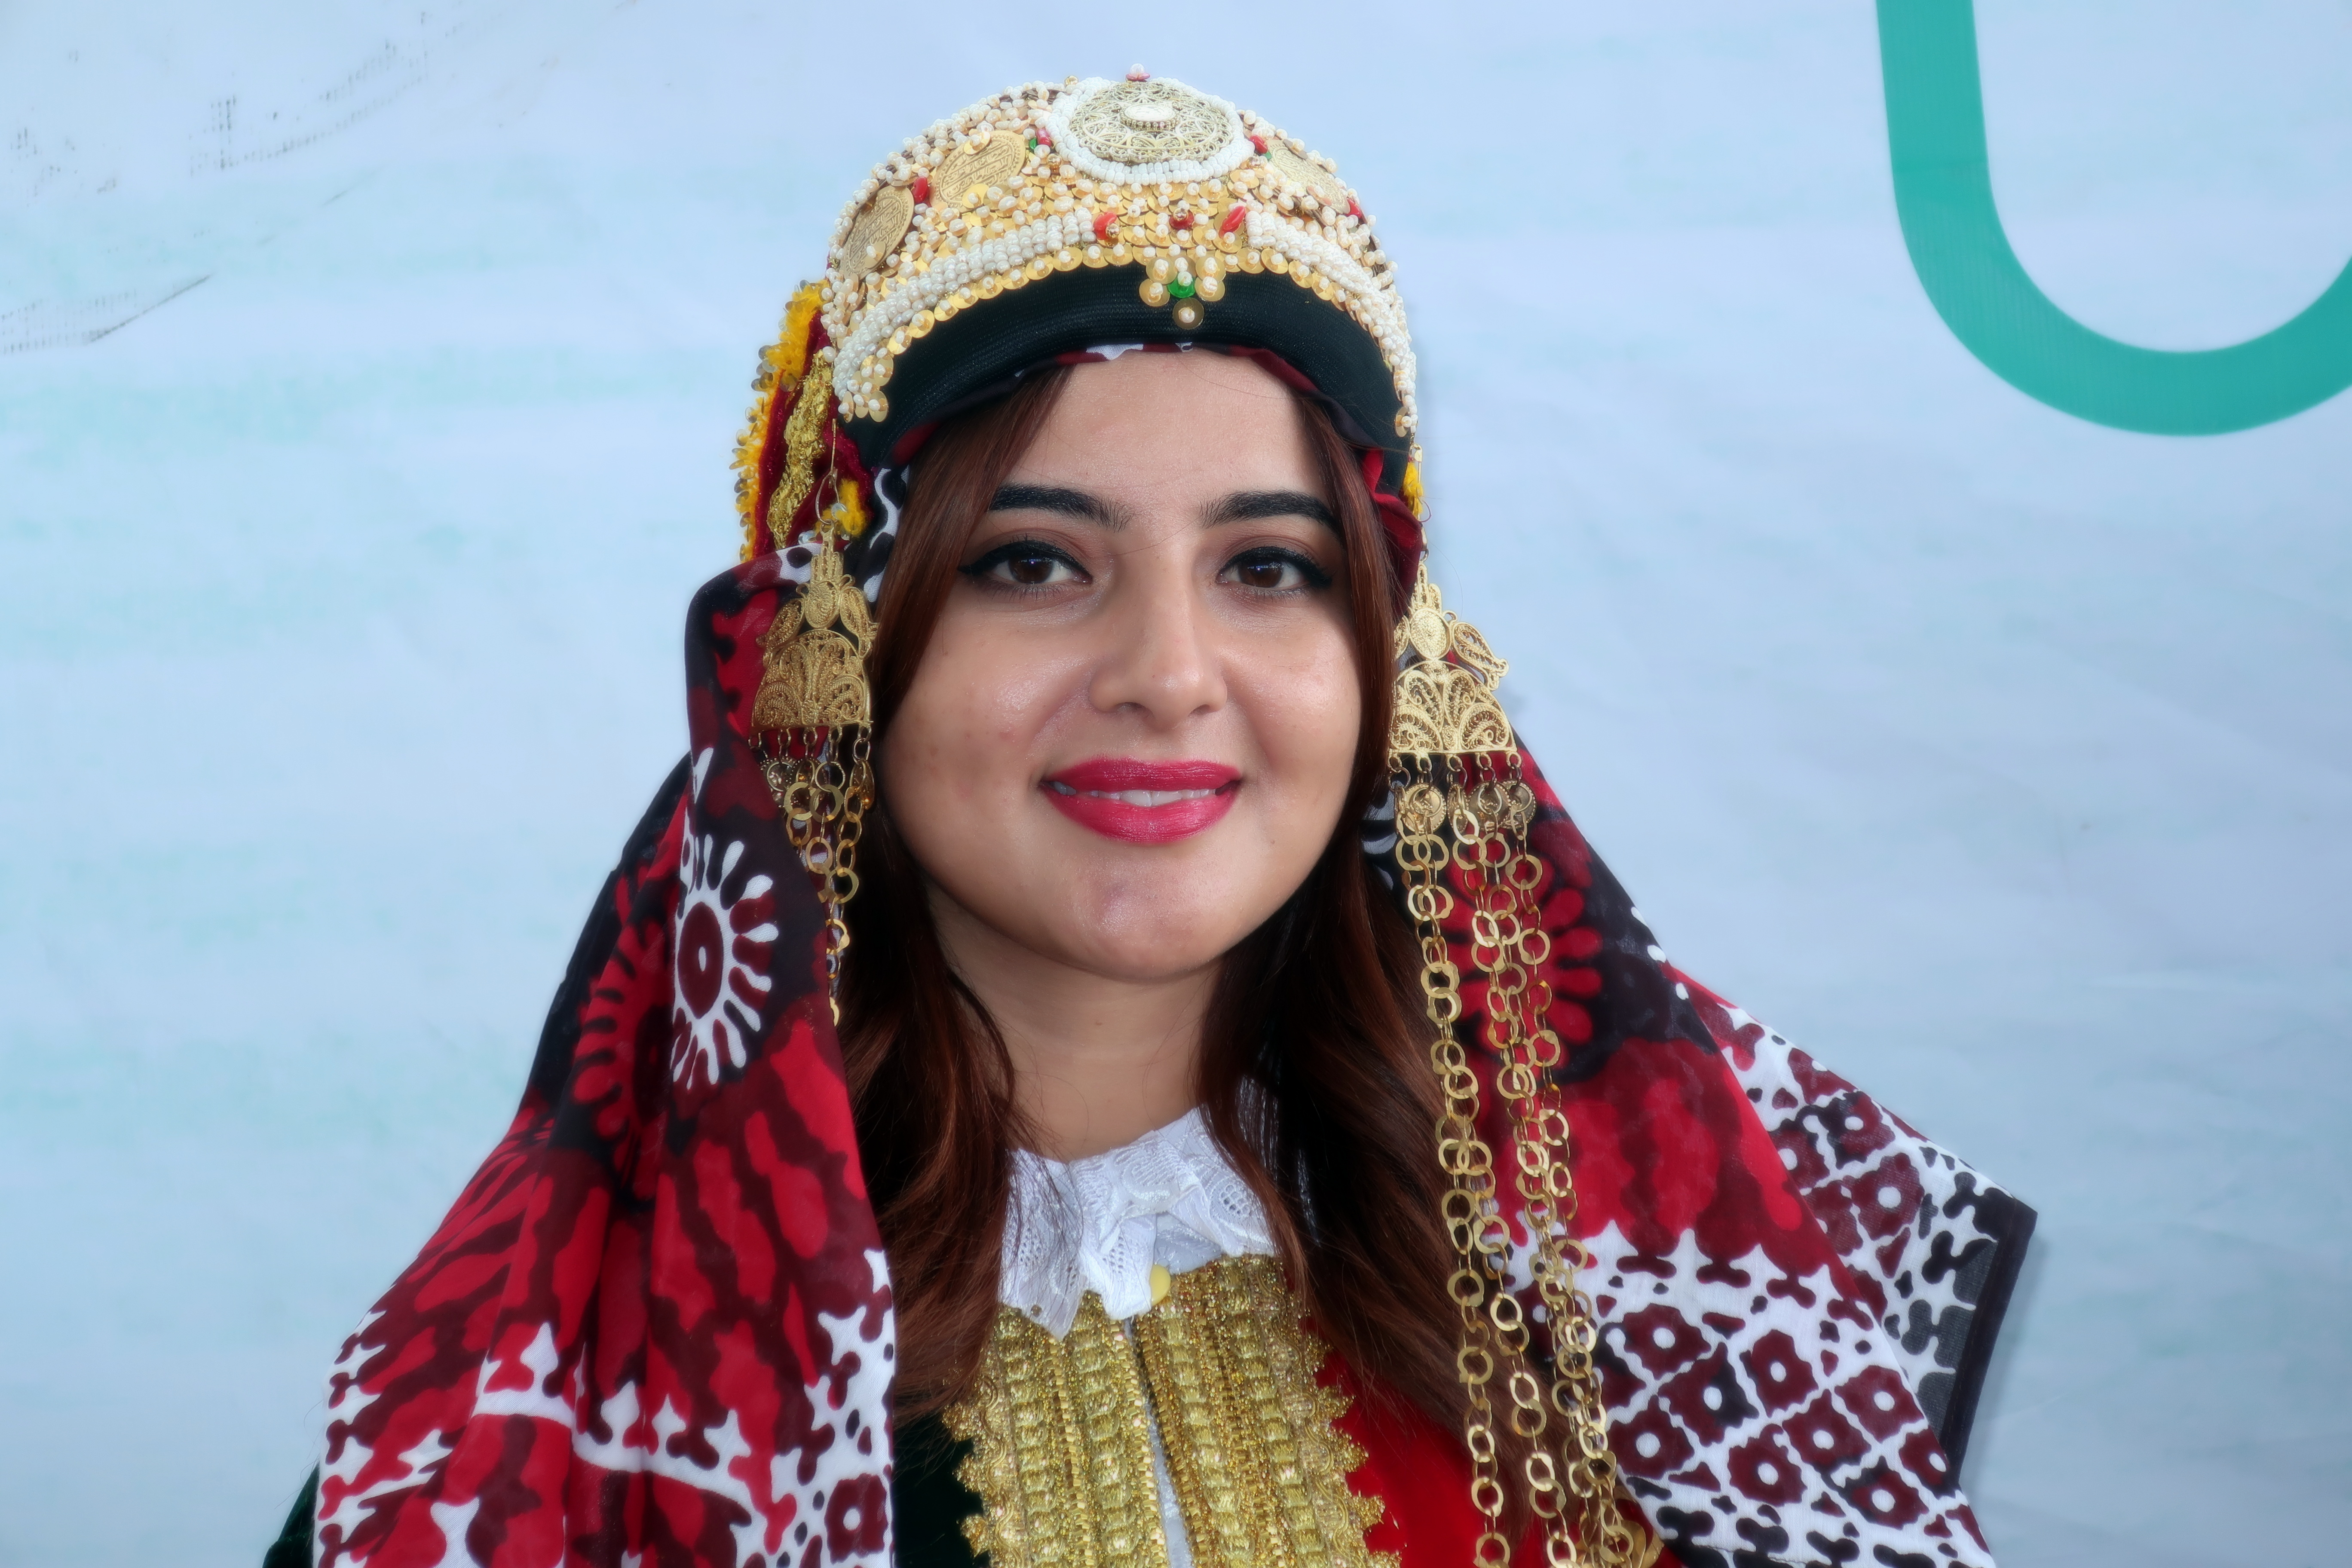
sunny, girls, dress, happiness, beauty, joy, beautiful, narrative, laugh, mood, living nature, greens, green leaves, shades of green, fashion accessory, jewellery, headgear, tradition, hair accessory, temple, girl, headpiece, smile, photo shoot